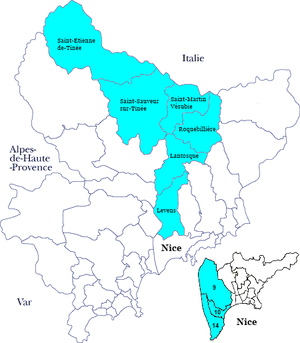
Carte de la cinquième circonscription législative du département des Alpes-Maritimes, France (redécoupage de 2010, en vigueur à partir des élections législatives de 2012).
La cinquième circonscription des Alpes-Maritimes est l'une des neuf circonscriptions législatives du département des Alpes-Maritimes en France. Elle est représentée dans la XVᵉ législature par Marine Brenier, députée Les Constructifs.